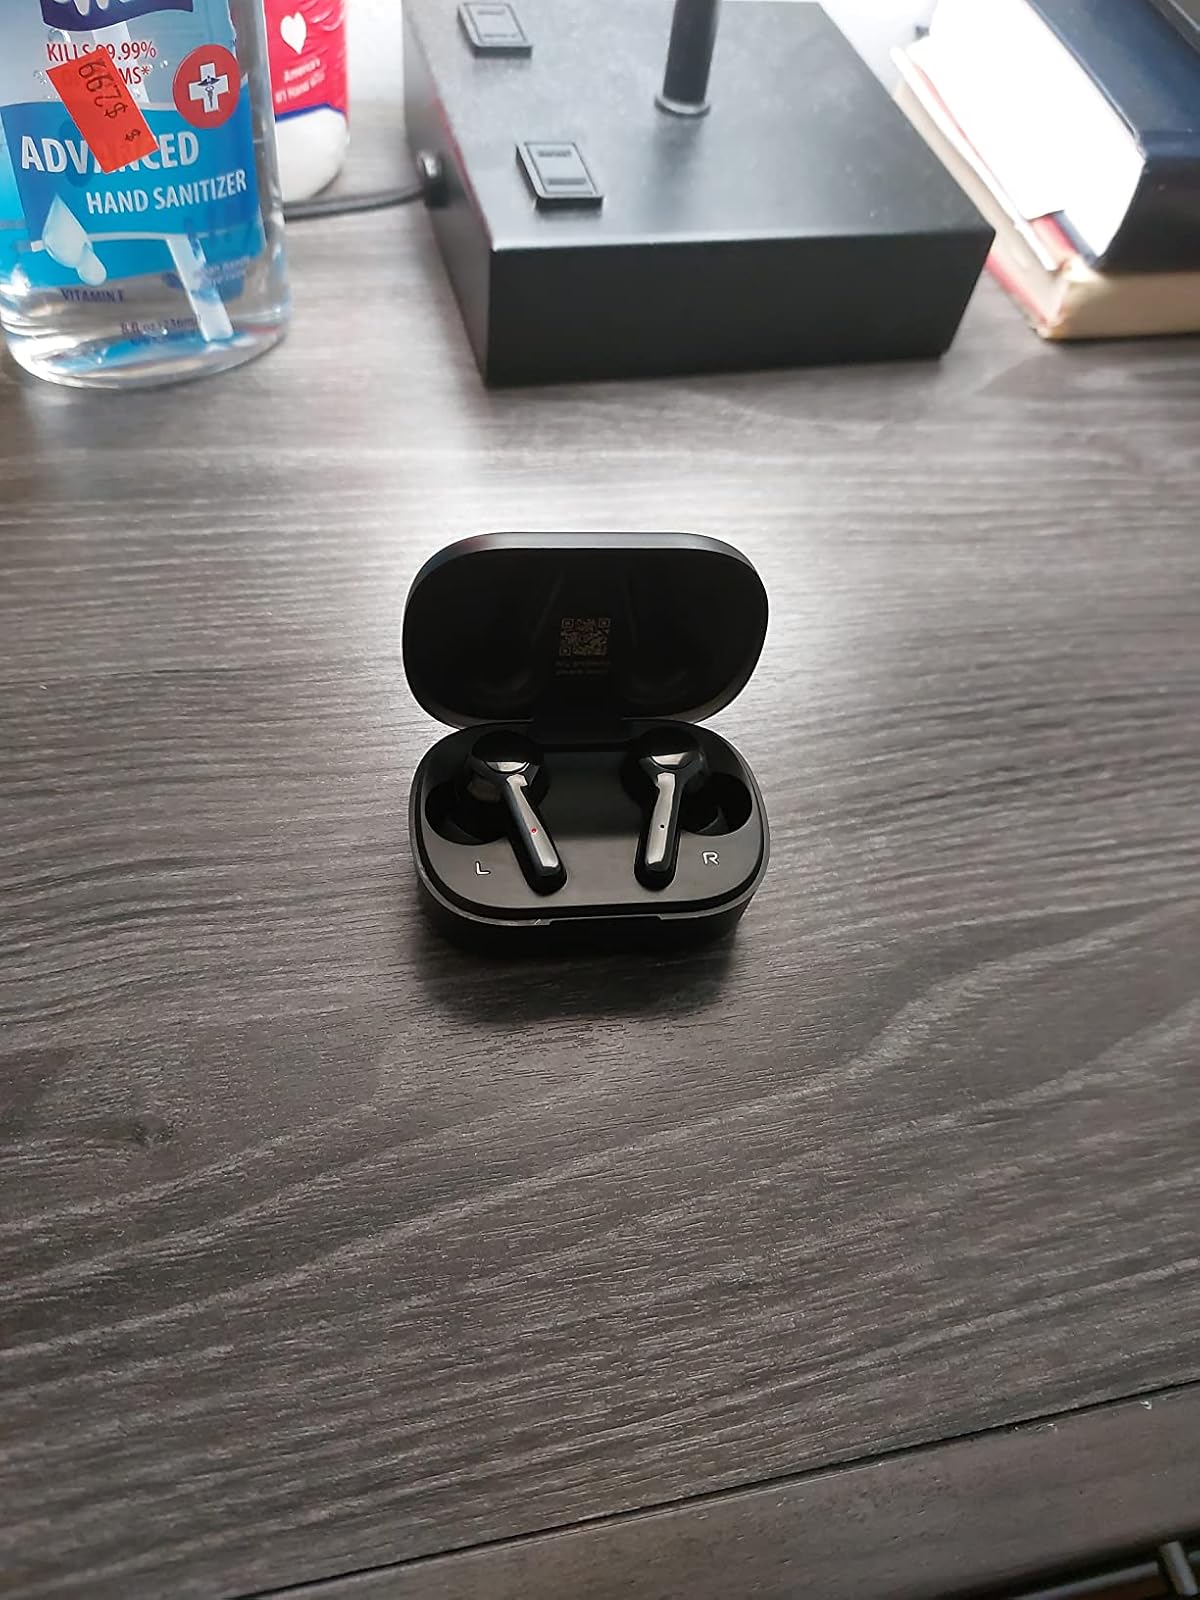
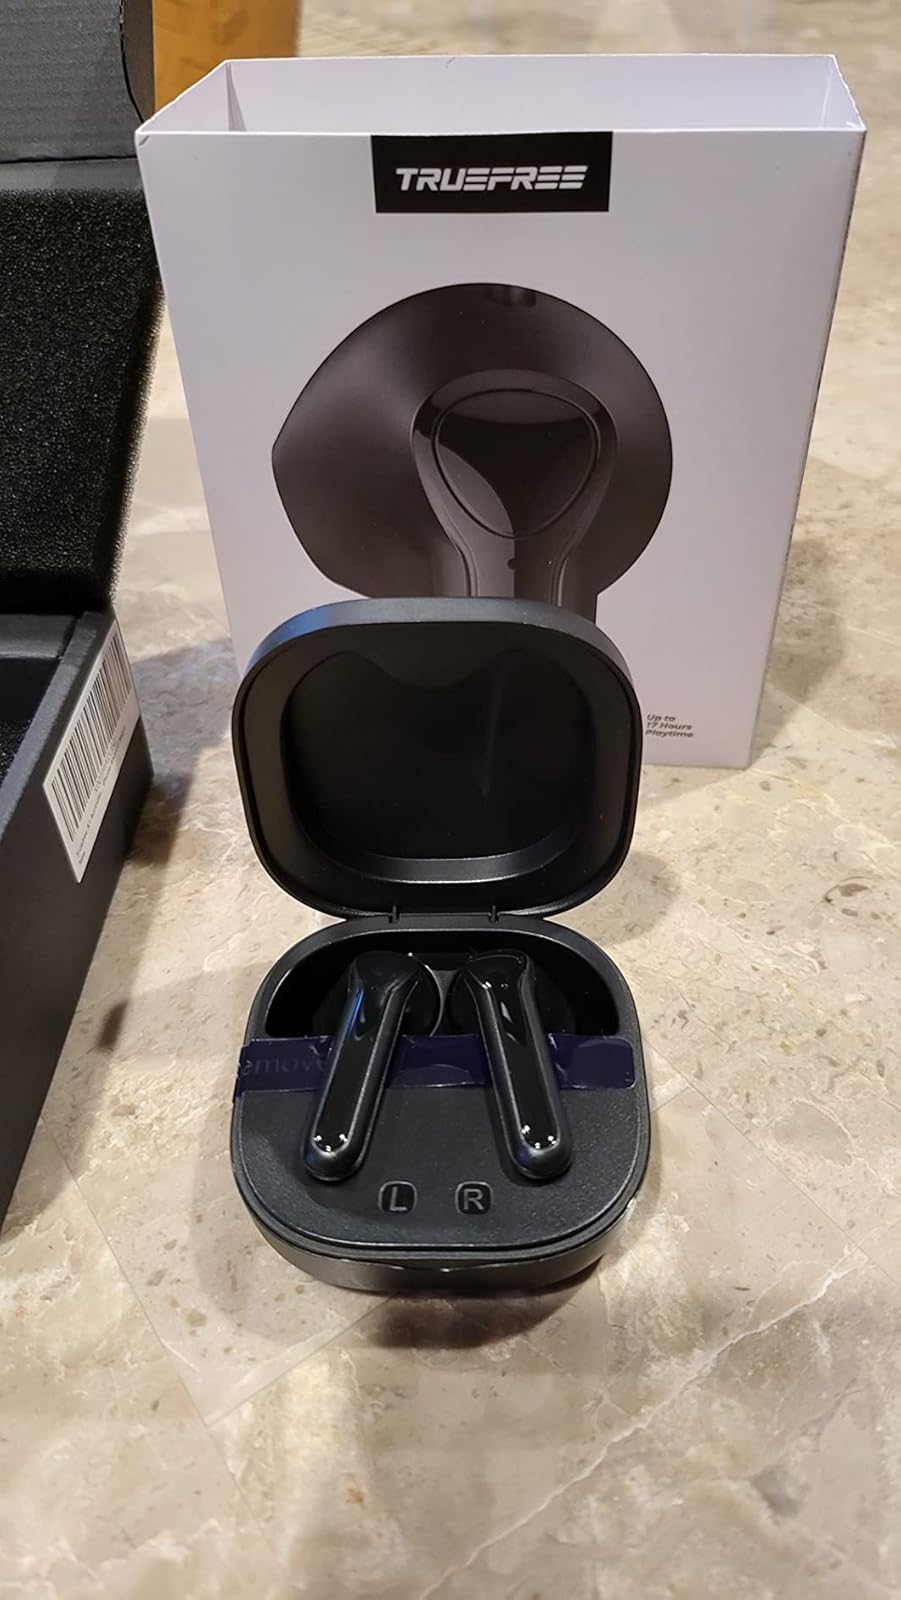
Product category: earbuds
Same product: no